Bishopton, Renfrewshire

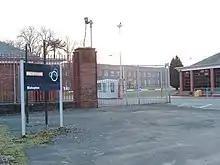
Royal Ordnance Factory

A large explosive manufacturing factory was once sited in Bishopton. The Royal Ordnance Factory Bishopton (ROF) was opened during World War II on farm land, acquired by compulsory purchase order. It was situated on the western side of the railway line running through Bishopton. Over of land from up to seven farms was used to build the factory. The land included Dargavel House. The southern end of the site included the majority of the land formerly used by the World War I National Filling Factory, Georgetown. The ROF was privatised in 1984, being sold to British Aerospace (now BAE Systems), which has since scaled down and shut most of the site. The factory was in use from 1915 until 2002, producing ammunition, explosives and propellants.